Religion in Turkey

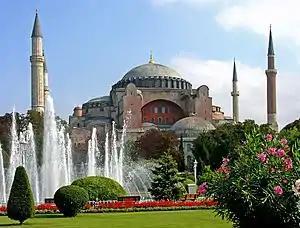
Turkey's most recognizable religious building, the Hagia Sophia. Now used as a mosque, this building was originally built as a church in Constantinople in the 6th century by Emperor Justinian of the Byzantine Empire.

Religion in Turkey consists of various religious beliefs. While Turkey is officially a secular state, numerous surveys all show that Islam is the country's most common religion. Published data on the proportion of people in Turkey who follow Islam vary. Because the government registers everyone as Muslim at birth by default, the official statistics can be misleading. There are many people who follow other religions or do not adhere to any religion, but they are officially classified as 'Muslim' in official records unless they make a contrary claim. These records can be changed or even blanked out on the request of the citizen using a valid electronic signature to sign the electronic application. According to the state, 99.8% of the population is initially registered as Muslim. The remaining 0.2% are Christians and adherents of other officially recognised religions such as Judaism. According to a 2025 report from Pew Research Center, 95% of Turkey self-identified as Muslim. A significant percentage of them being non-observing Muslims.